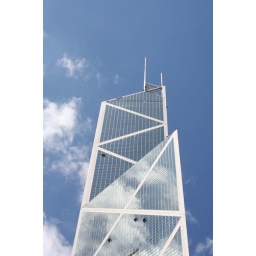
building in the sky